Foreboding (film)

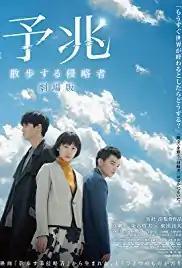
Film poster

is a 2017 Japanese science fiction film directed by Kiyoshi Kurosawa. It stars Kaho, Shōta Sometani, and Masahiro Higashide. It is a spin-off from his 2017 film "Before We Vanish". It was originally produced as a five-part television series on WOWOW, and was re-edited for theatrical release in Japan on 11 November 2017. It was selected to screen in the Panorama section at the 68th Berlin International Film Festival in 2018.